Families of Asparagales

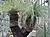
Xanthorrhoeoideae: "Xanthorrhoea preissii"

The Xanthorrhoeoideae, or grasstree, subfamily of the Xanthorrhoeaceae "sensu lato" is treated in some systems as a separate family, the Xanthorrhoeaceae "sensu stricto". It contains only one genus, "Xanthorrhoea", endemic to Australia. Many species have an erect woody stem which is covered with persistent dried leaves unless there have been fires, topped by a crown of long thin leaves. The spike-like inflorescence is erect and densely crowded with small flowers. The fruit is a capsule. Plants are adapted to bush fires, which can stimulate flowering.